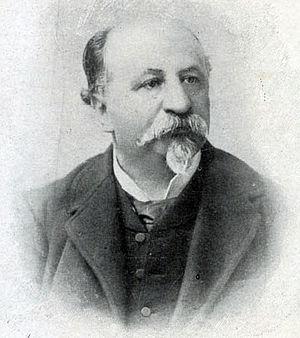
Isidoro Errázuriz Errázuriz, né à Santiago du Chili en 1835 et mort au Brésil en 1898, est un journaliste et homme politique chilien.